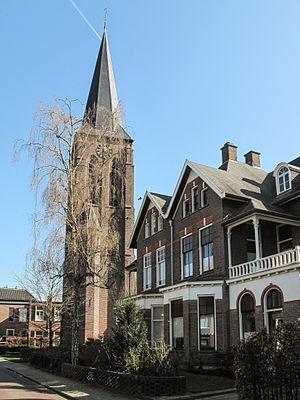
Rheden est une commune et un village des Pays-Bas, dans la province de Gueldre.
Dieren est un village situé dans la commune néerlandaise de Rheden, dans la province de Gueldre. Le 1ᵉʳ janvier 2008, le village comptait 14 824 habitants.